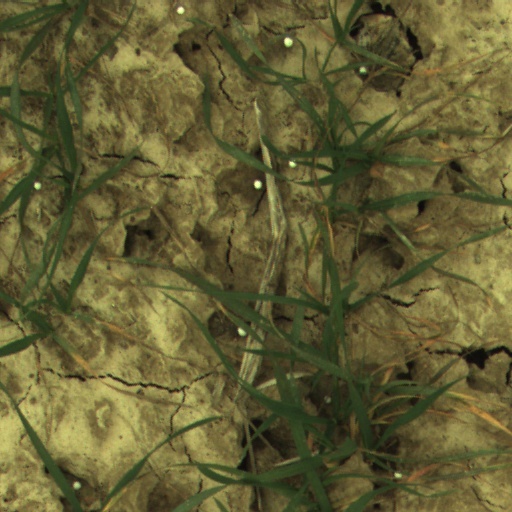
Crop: wheat